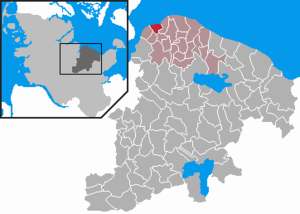
Stein (Probstei)
Kort
Stein er en by og en kommune i det nordlige Tyskland, beliggende i Amt Probstei i den nordlige del af Kreis Plön. Kreis Plön ligger i den østlige/centrale del af delstaten Slesvig-Holsten.